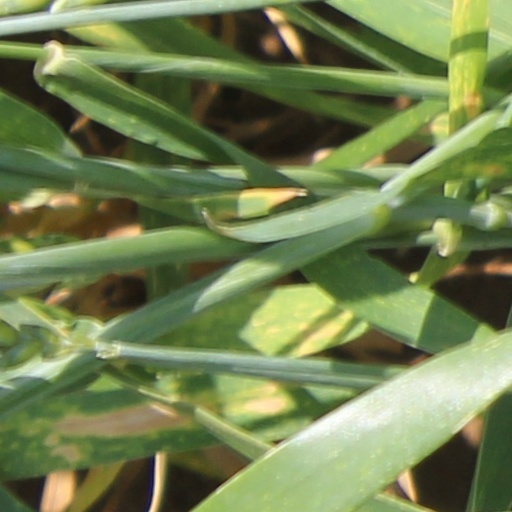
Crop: wheat